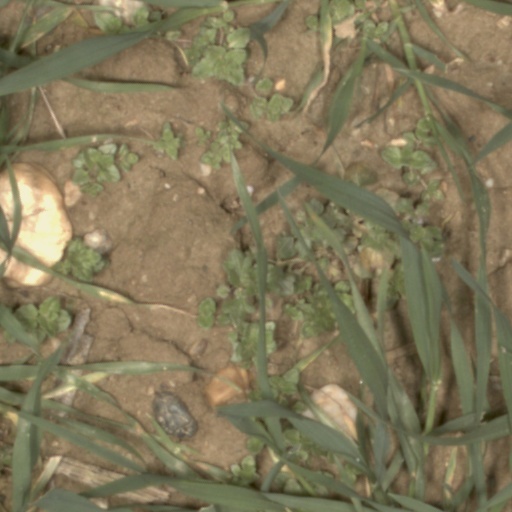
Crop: wheat